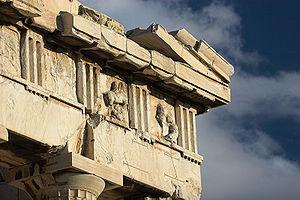
Les métopes du Parthénon sont un ensemble de quatre-vingt-douze plaques sculptées carrées en marbre du Pentélique originellement situées au-dessus des colonnes du péristyle du Parthénon, sur l'Acropole d'Athènes. Si elles ont été réalisées par plusieurs artistes, le maître d'œuvre fut certainement Phidias. Elles furent sculptées entre 447 ou 446 av. J.-C. et au plus tard 438 av. J.-C., avec 442 av. J.-C. comme date probable d'achèvement. Elles sont pour la plupart très endommagées. Le plus souvent, il n'y a que deux personnages par métope.